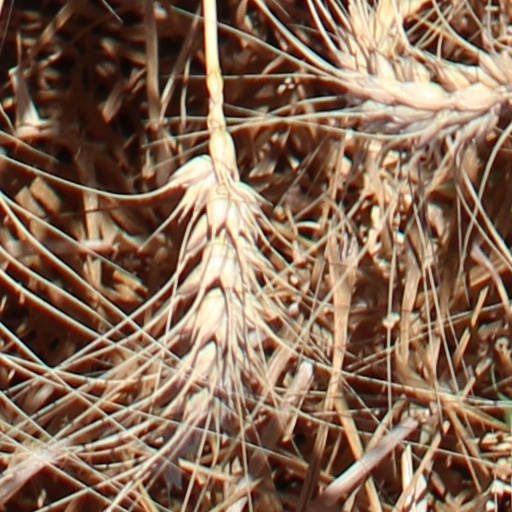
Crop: wheat